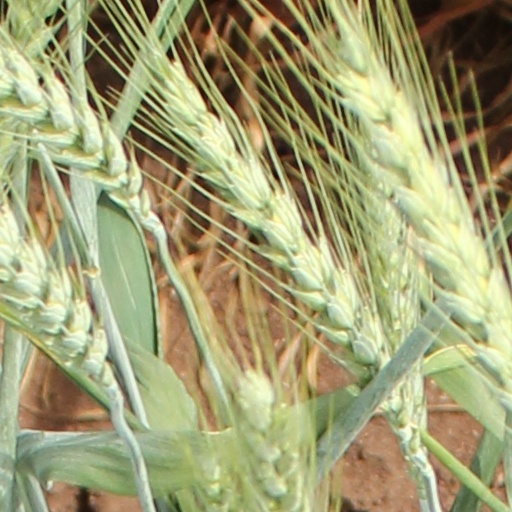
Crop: wheat